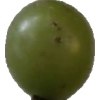
Label: grape